Dál nAraidi

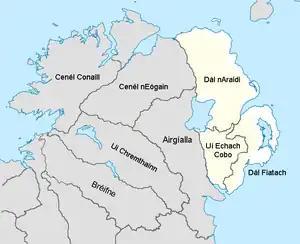
Ulaid and its three main sub-kingdoms (highlighted in yellow) in the 10th–11th century

Dál nAraidi ("Araide's part") or Dál Araide, sometimes latinised as Dalaradia or anglicised as Dalaray, was a Cruthin kingdom, or possibly a confederation of Cruthin tribes, in north-eastern Ireland during the Middle Ages. It was part of the over-kingdom of Ulaid, and its kings often contended with the Dál Fiatach for the over-kingship of the province. At its greatest extent, the borders of Dál nAraidi roughly matched those of County Antrim, and they seemed to occupy the same area as the earlier Robogdii of Ptolemy's "Geography", a region shared with Dál Riata. Their capital was Ráth Mór outside Antrim, and their eponymous ancestor is claimed as being Fiachu Araide.